Answer in natural language. Considering the relative positions, where is Window (highlighted by a red box) with respect to sleek black flatscreen smart tv (highlighted by a green box)? Choose between the following options: right or left
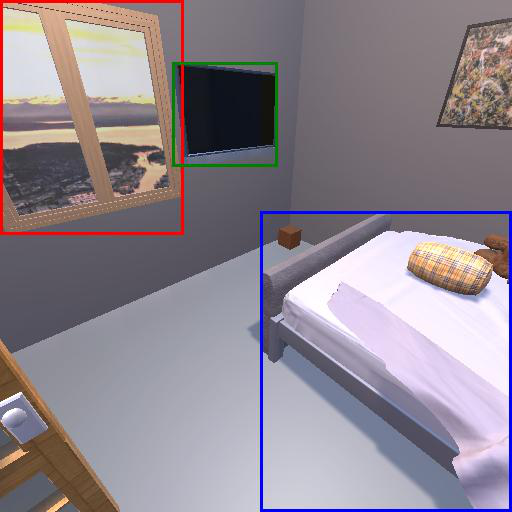
<answer>left</answer>